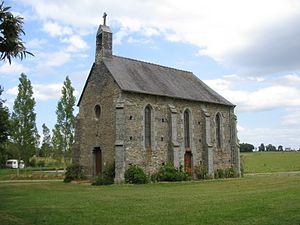
Chapelle Saint-Gilles-des-Prés à Langourla, Côtes d'Armor, France.
Langourla [lɑ̃guʁla] est une ancienne commune française située dans le département des Côtes-d'Armor en région Bretagne, devenue, le 1ᵉʳ janvier 2016, une commune déléguée de la commune nouvelle du Mené.